Cenotaph

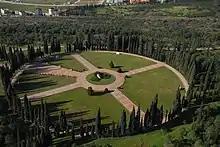
Hannibal's cenotaph in Kocaeli Province, Turkey

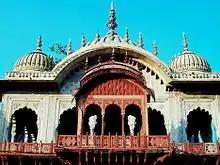
Moosi Rani ki Chatri, Alwar

In Asia, the Cenotaph in Central District of Hong Kong Island, cenotaphs in Kuala Lumpur, George Town, Ipoh, Seremban and Jesselton in Malaysia, the Cenotaph in Singapore, the Cenotaph in Colombo and the stone Cenotaph in the new Allenby Square, Romema, Jerusalem–were erected as memorials to the war dead of World War I.